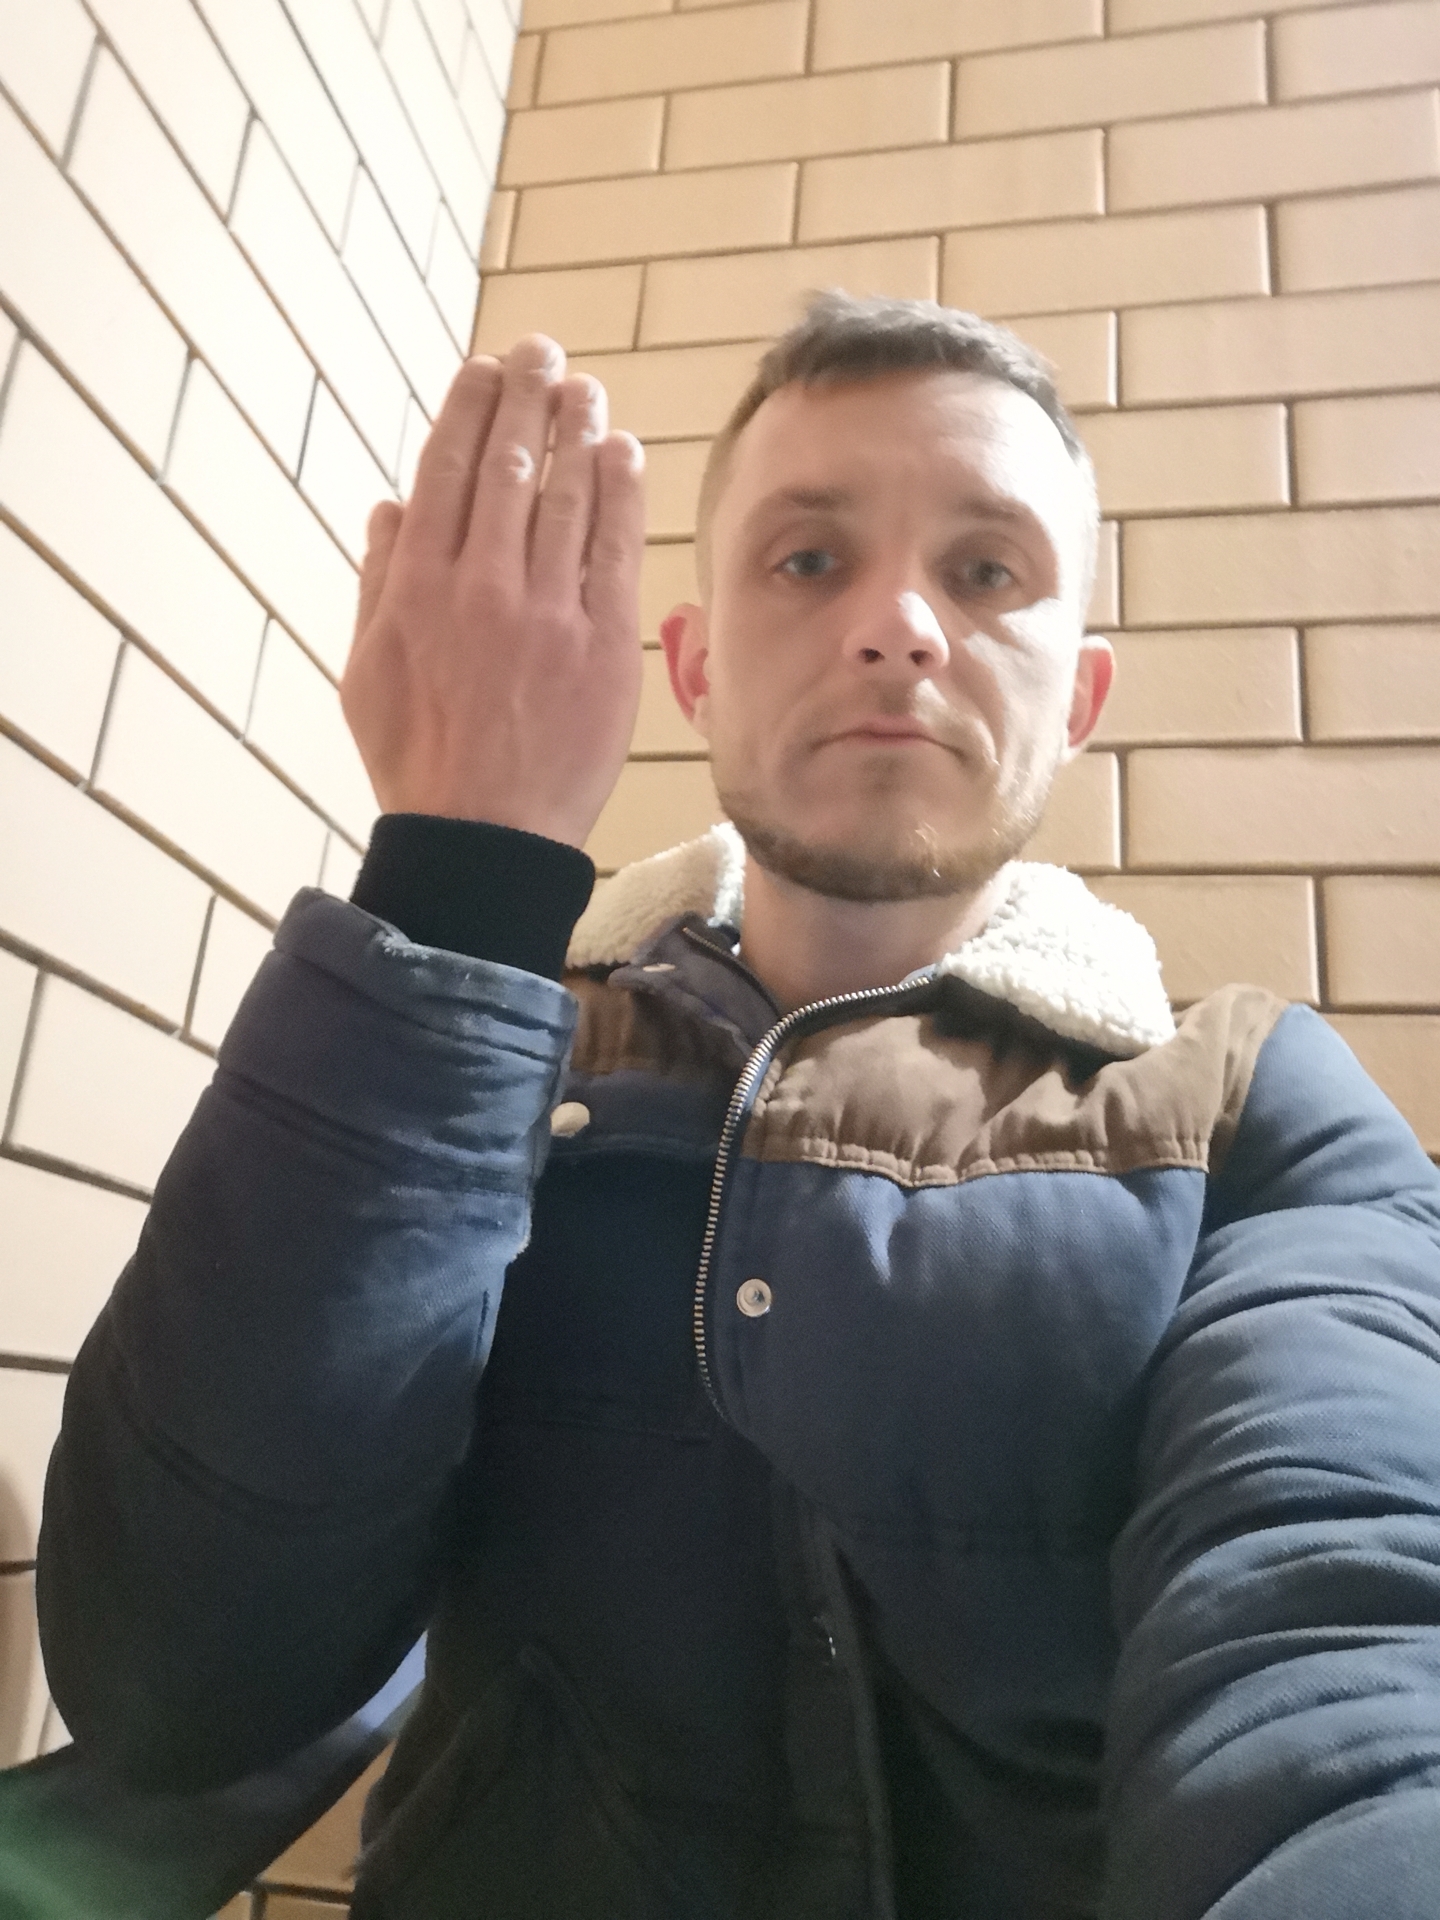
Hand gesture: stop_inverted